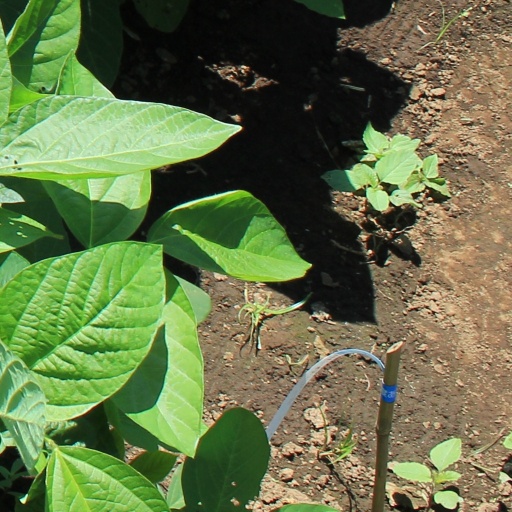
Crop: soybean